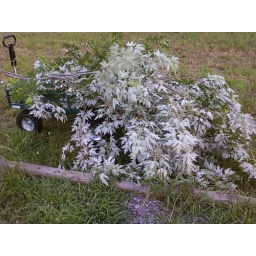
The green machine. My dad trimmed the trees by the drive way and put them in this wagon.